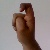
The image shows a hand gesture representing the letter 'X' in Indian Sign Language.